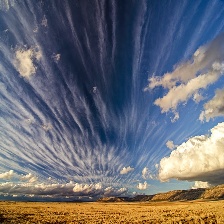
Cloud type: Cirrus